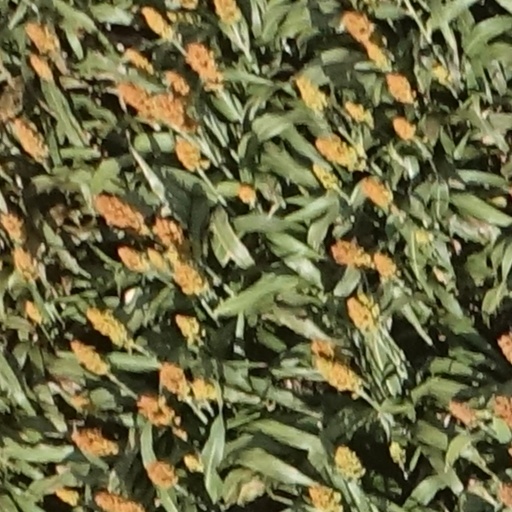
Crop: sorghum